Vera Daves

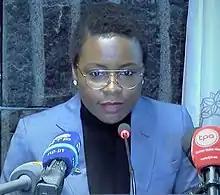
Daves giving a press conference in 2014

Vera Esperança dos Santos Daves De Sousa (born 1984) is an Angolan politician who has been the country's Minister of Finance since 2019.